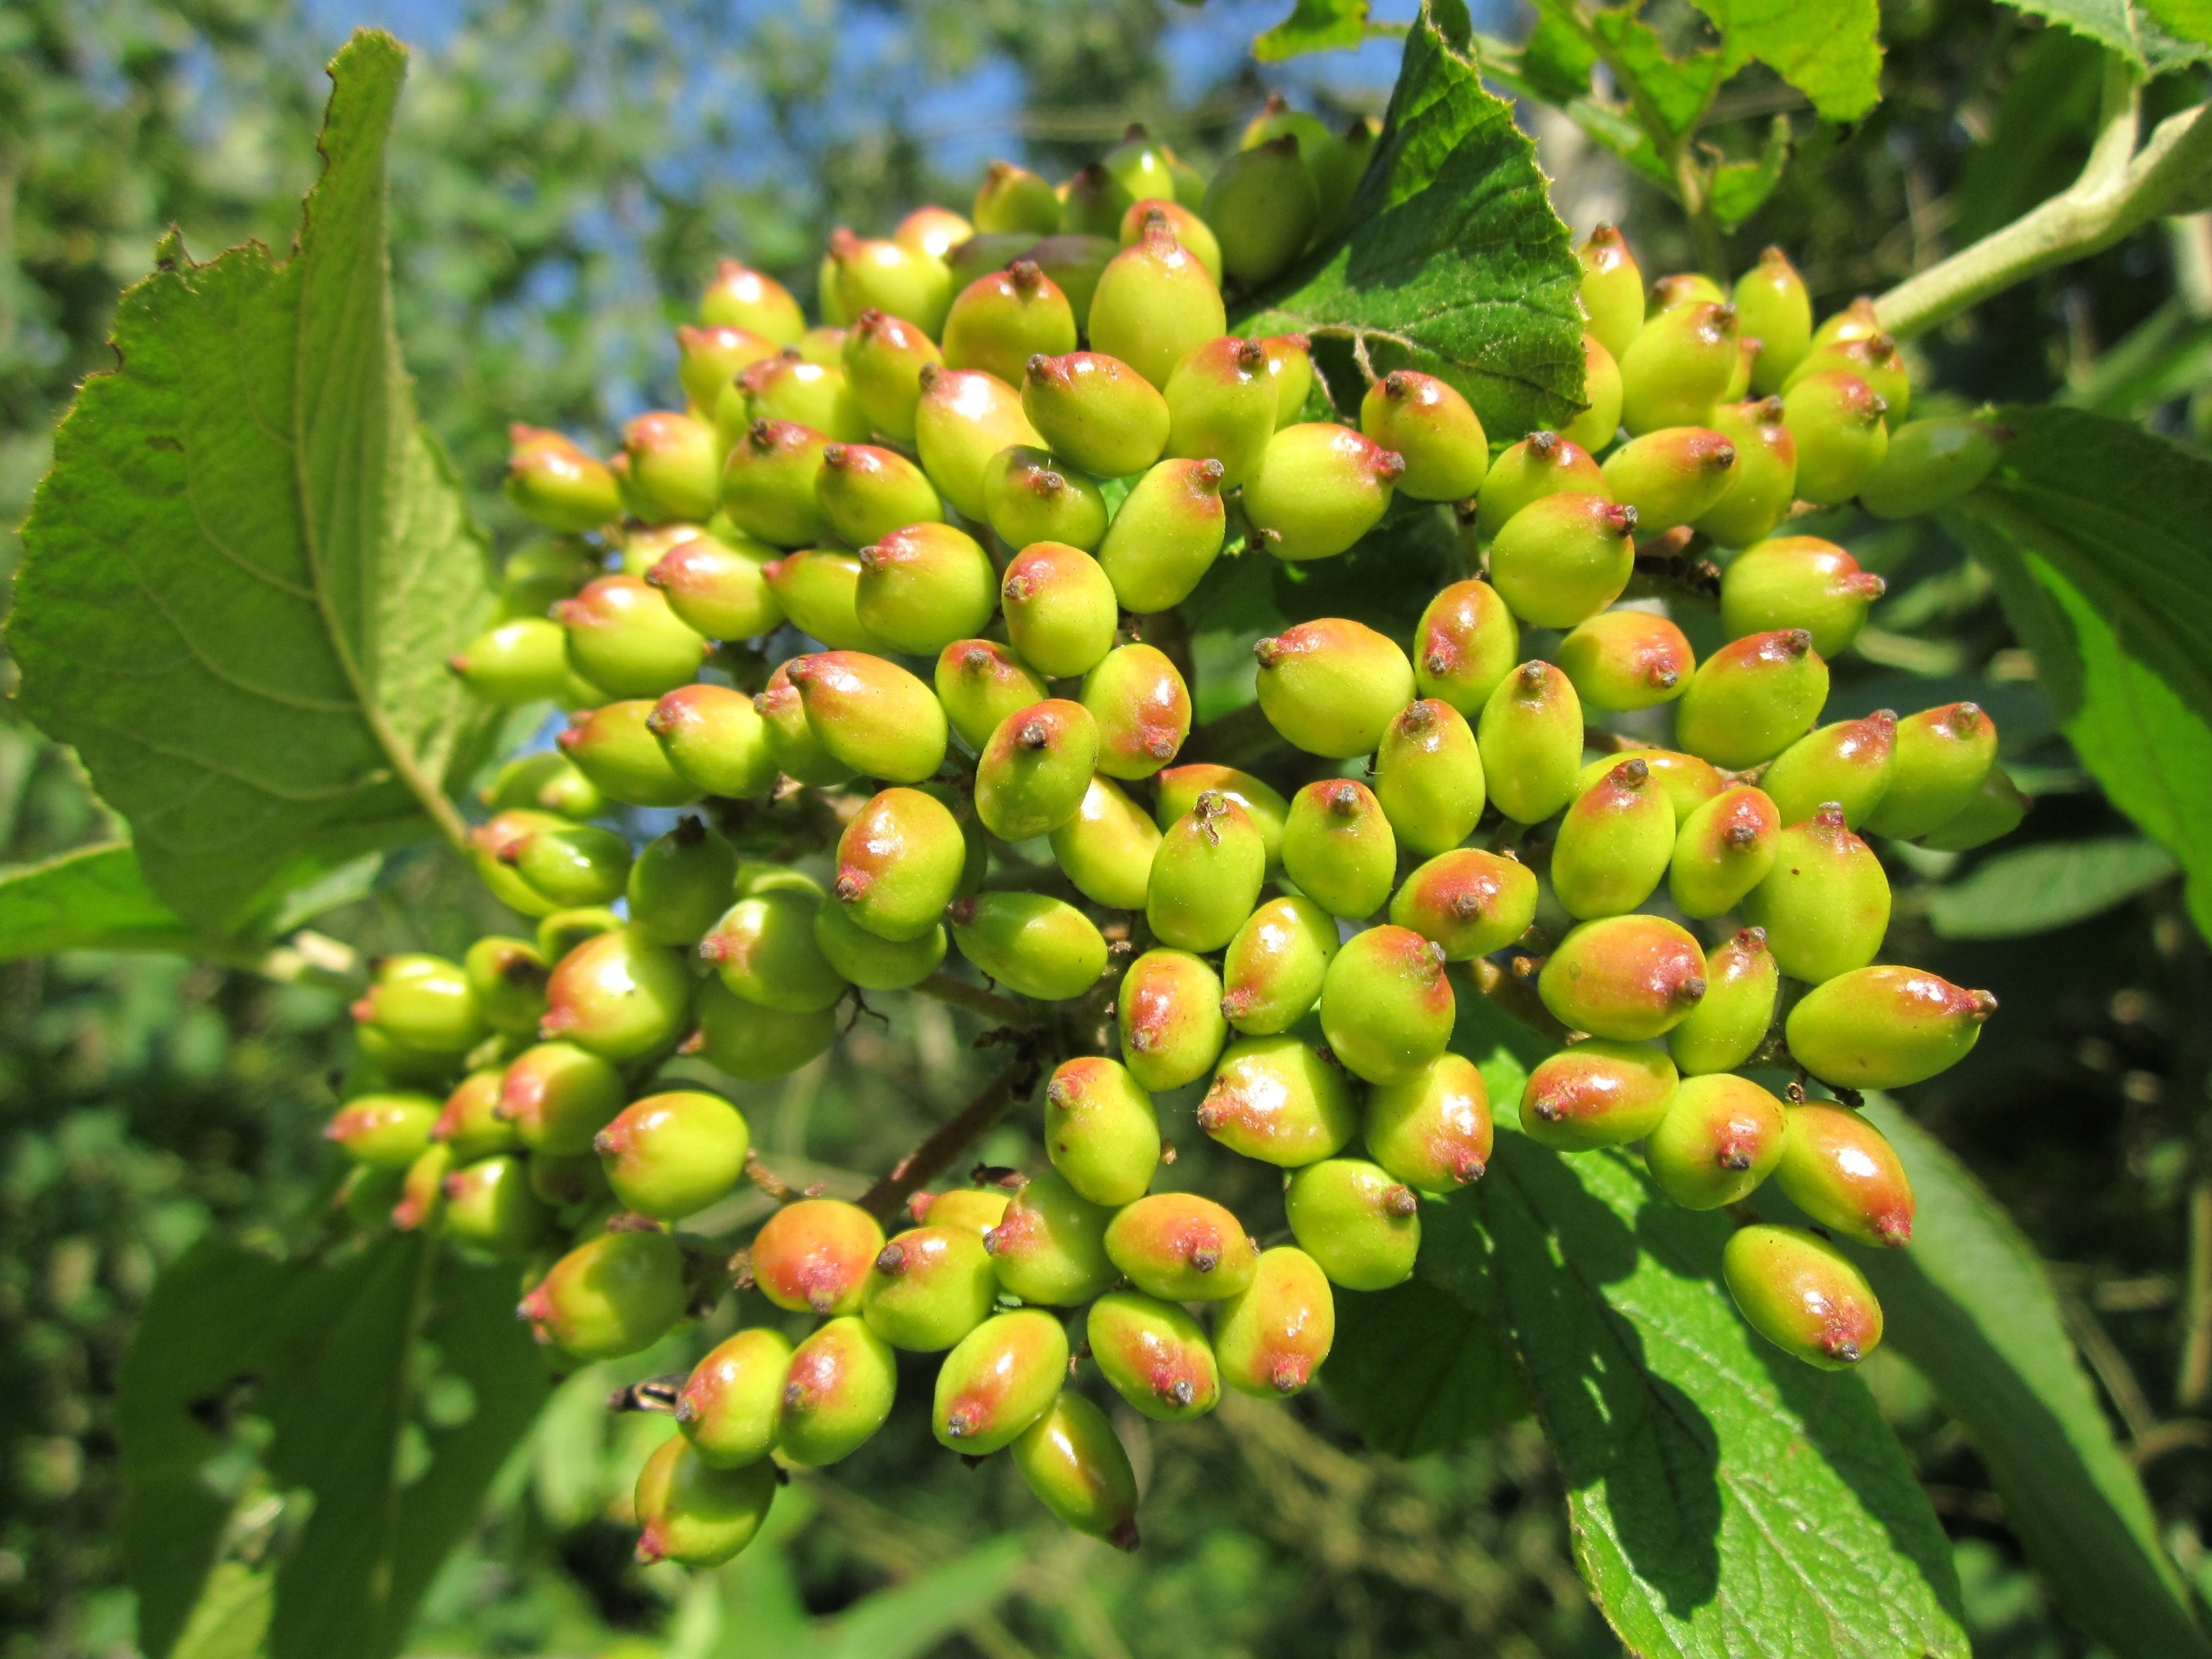
tree, plant, fruit, flower, food, produce, macro, evergreen, botany, flora, shrub, species, sorbus, flowering plant, viburnum lantana, strawberry tree, wayfarer, wayfaring tree, woody plant, land plant